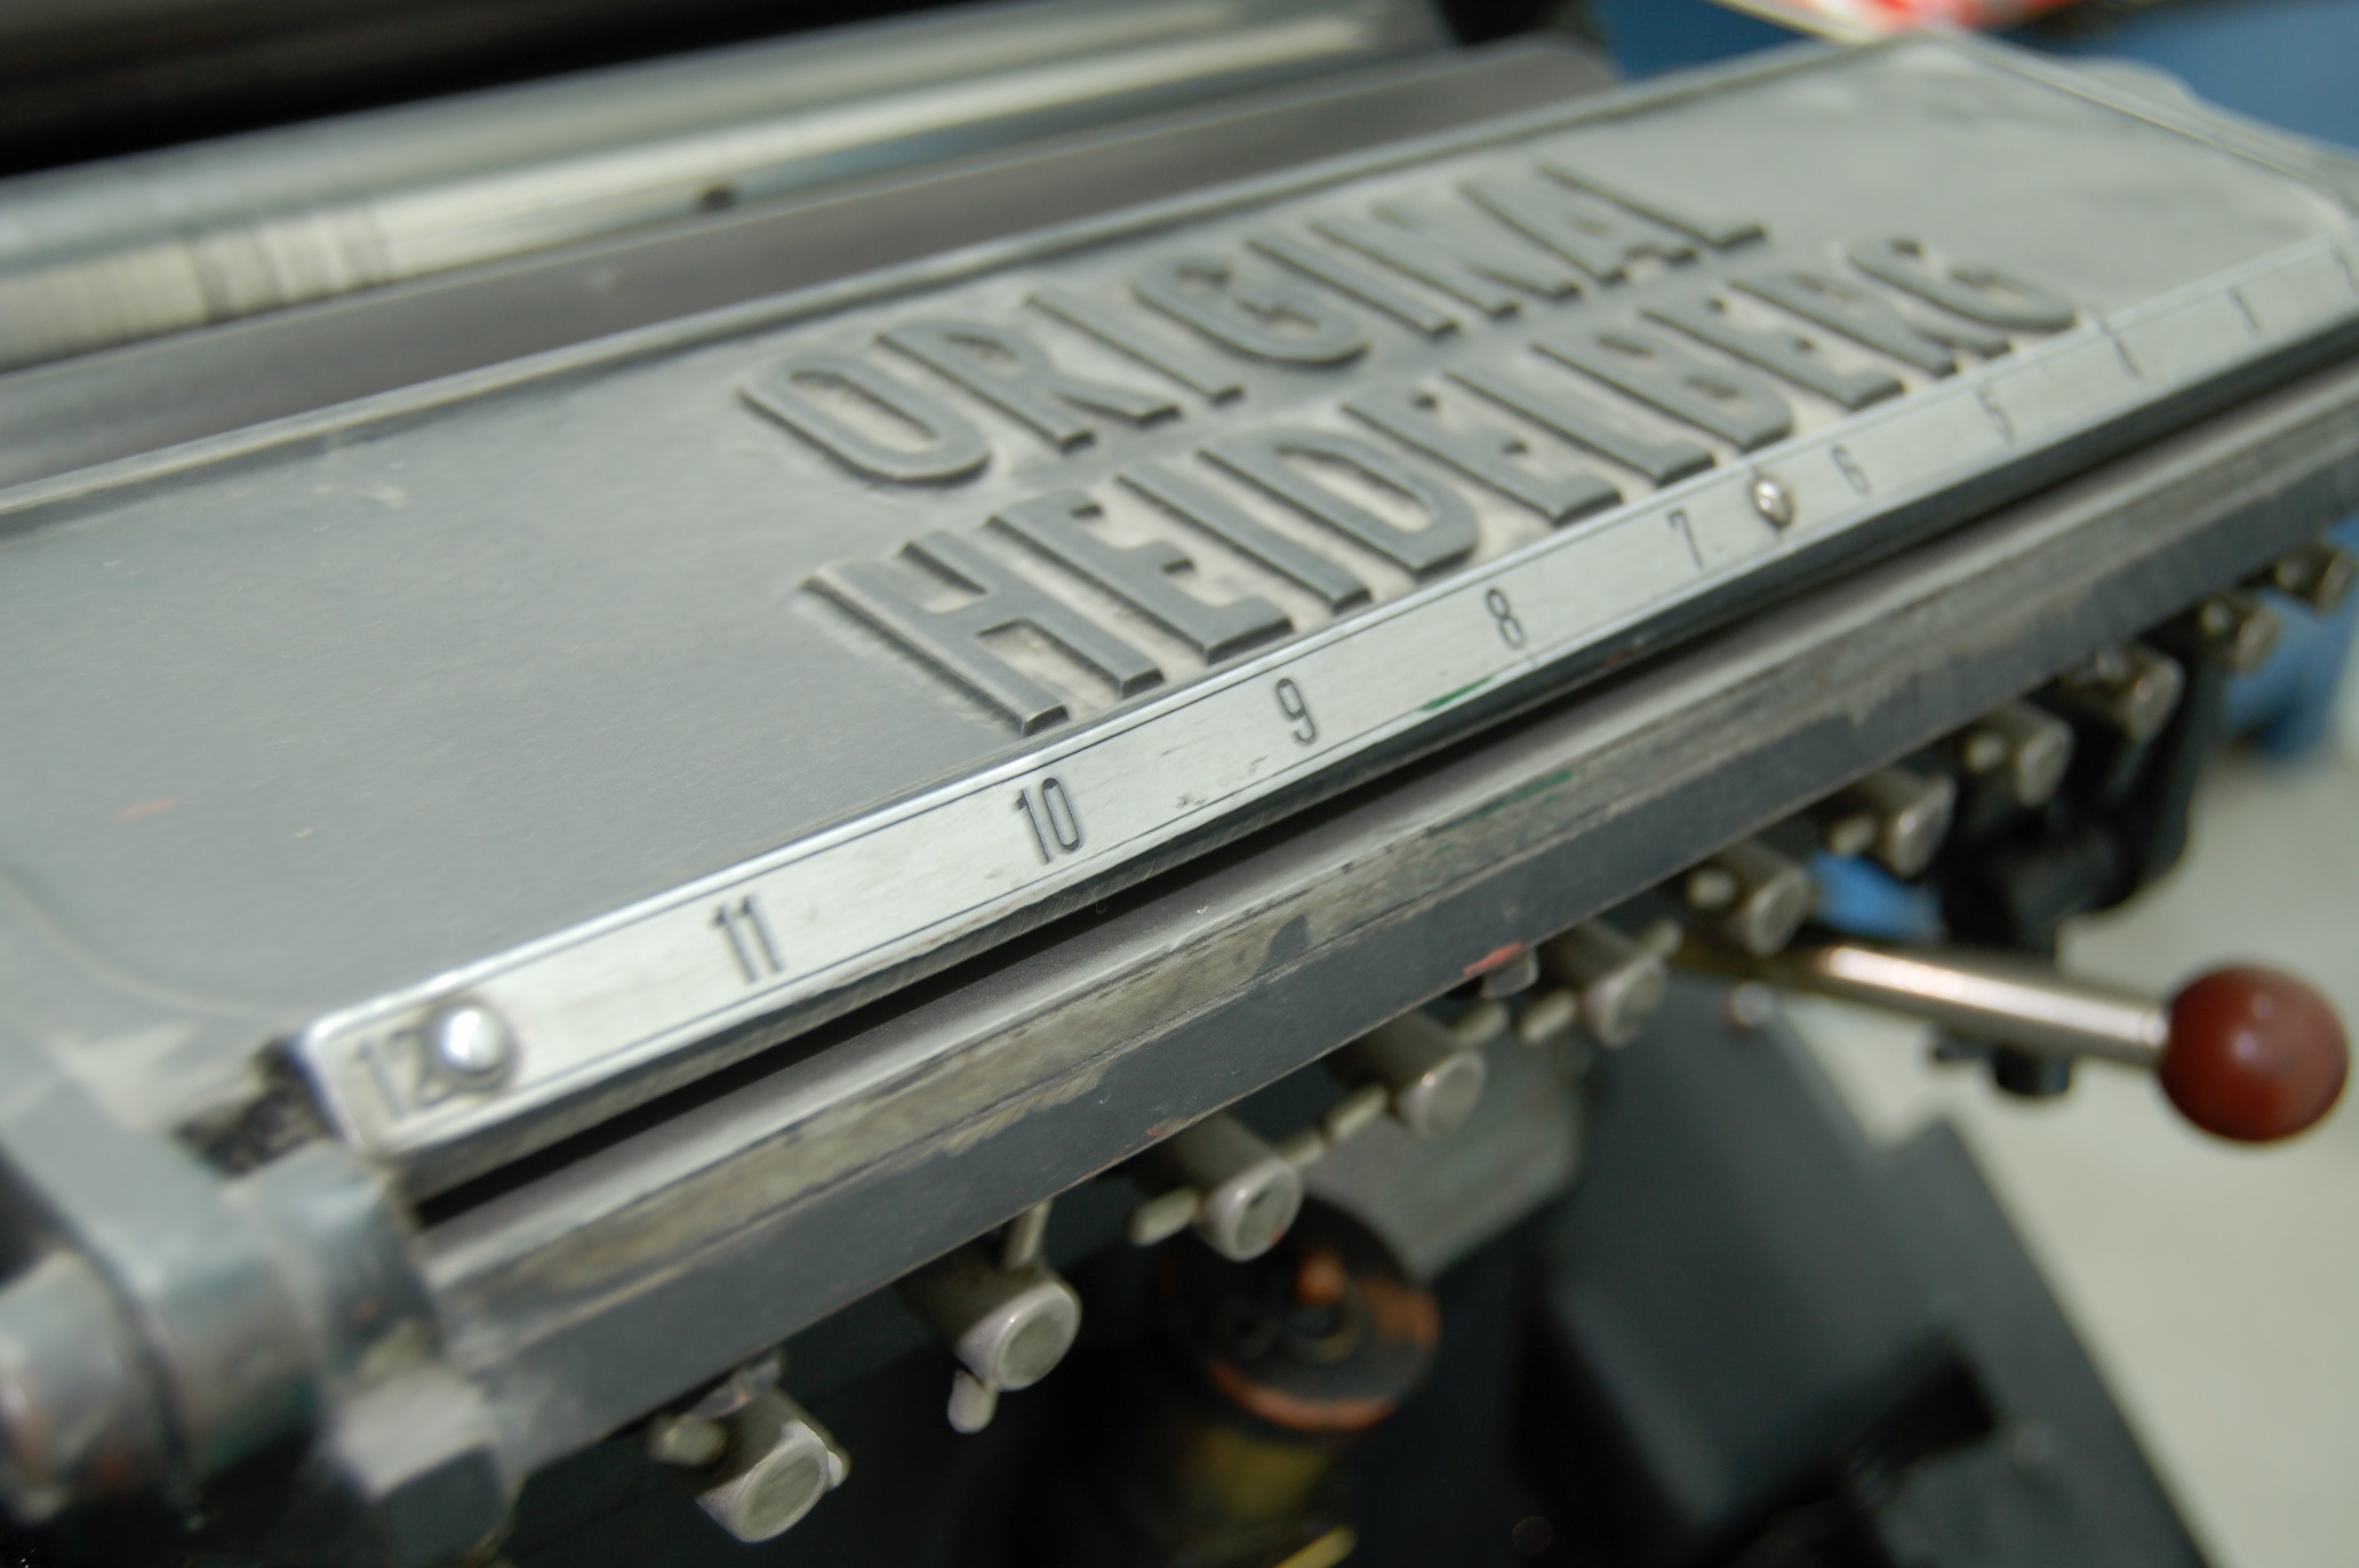
technology, car, vehicle, print, heidelberg, printing, electronics, engine, grid, reproduction, shape, concentrated, punch, cmyk, four color printing, crucible, printing inks, print production, automobile make, automotive exterior, office equipment, family car